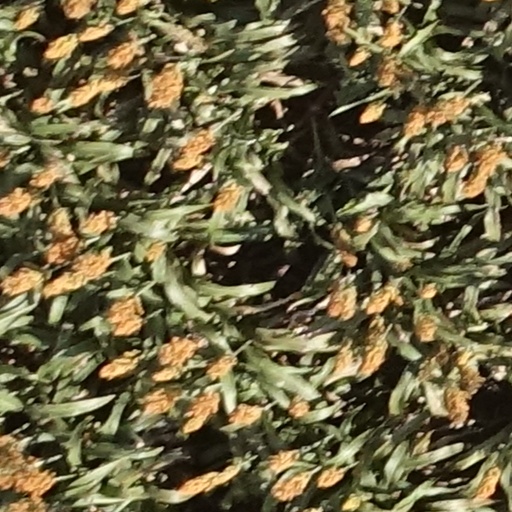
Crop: sorghum